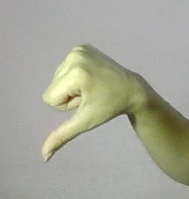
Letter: waw